Bowling Green State University

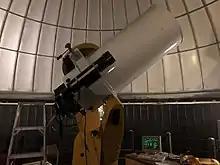
A reflecting telescope at Bowling Green State University

BGSU has a student-faculty ratio of 18:1. The university currently has 1,982 academic staff, including 797 full-time faculty, 312 adjunct faculty, and 873 graduate assistant and research staff. Since November 2010, BGSU full-time faculty have been represented in collective bargaining by the BGSU Faculty Association, a chapter of the American Association of University Professors.